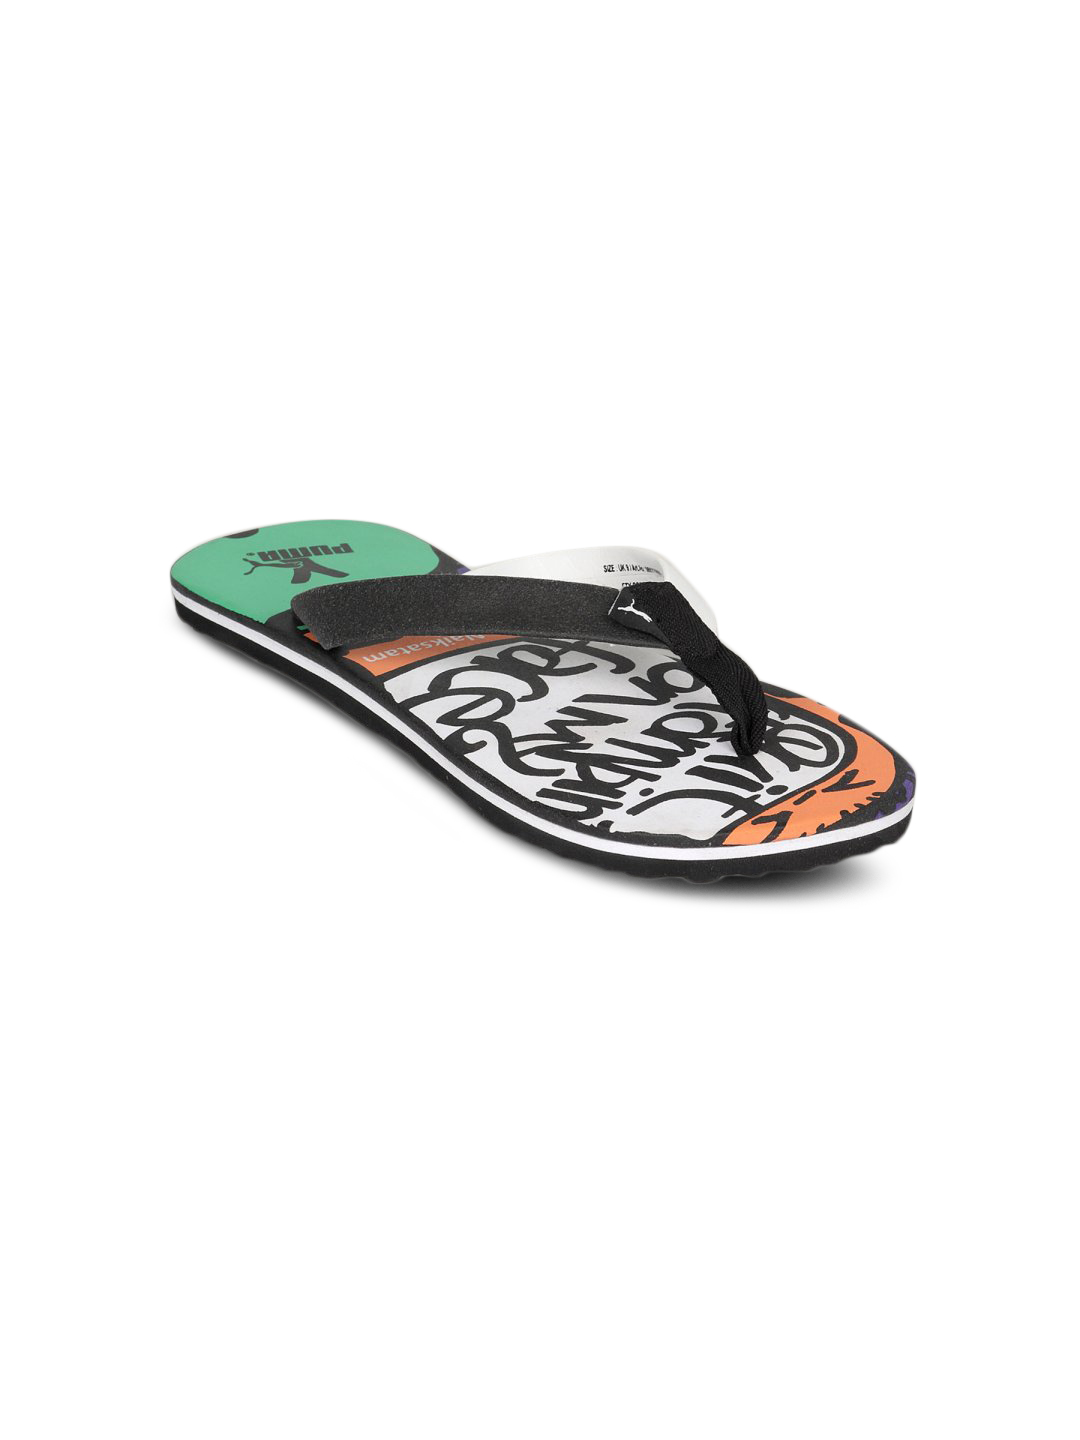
Puma Men's Girija Q White Flip Flop
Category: Footwear / Flip Flops / Flip Flops
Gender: Men
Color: White
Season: Summer 2011
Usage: Casual